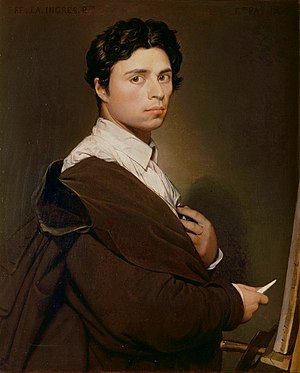
Jean-Auguste-Dominique Ingres
Selvportræt (1804) af Ingres, Musée Condé.
Jean-Auguste-Dominique Ingres var en fransk maler og en af hovedeksponenterne for det franske klassicistiske 1800-tals maleri. Han var i en periode elev hos Jacques-Louis David og lagde især vægt på klarhed og strenghed i kompositionen og en nøjagtig gengivelse af detaljerne, hvilket kommer frem i portrætternes silke, fløjl, blonder og guldbesætninger og i hans sensuelle mytologi- eller odalisk-inspirerede nøgenstudier.